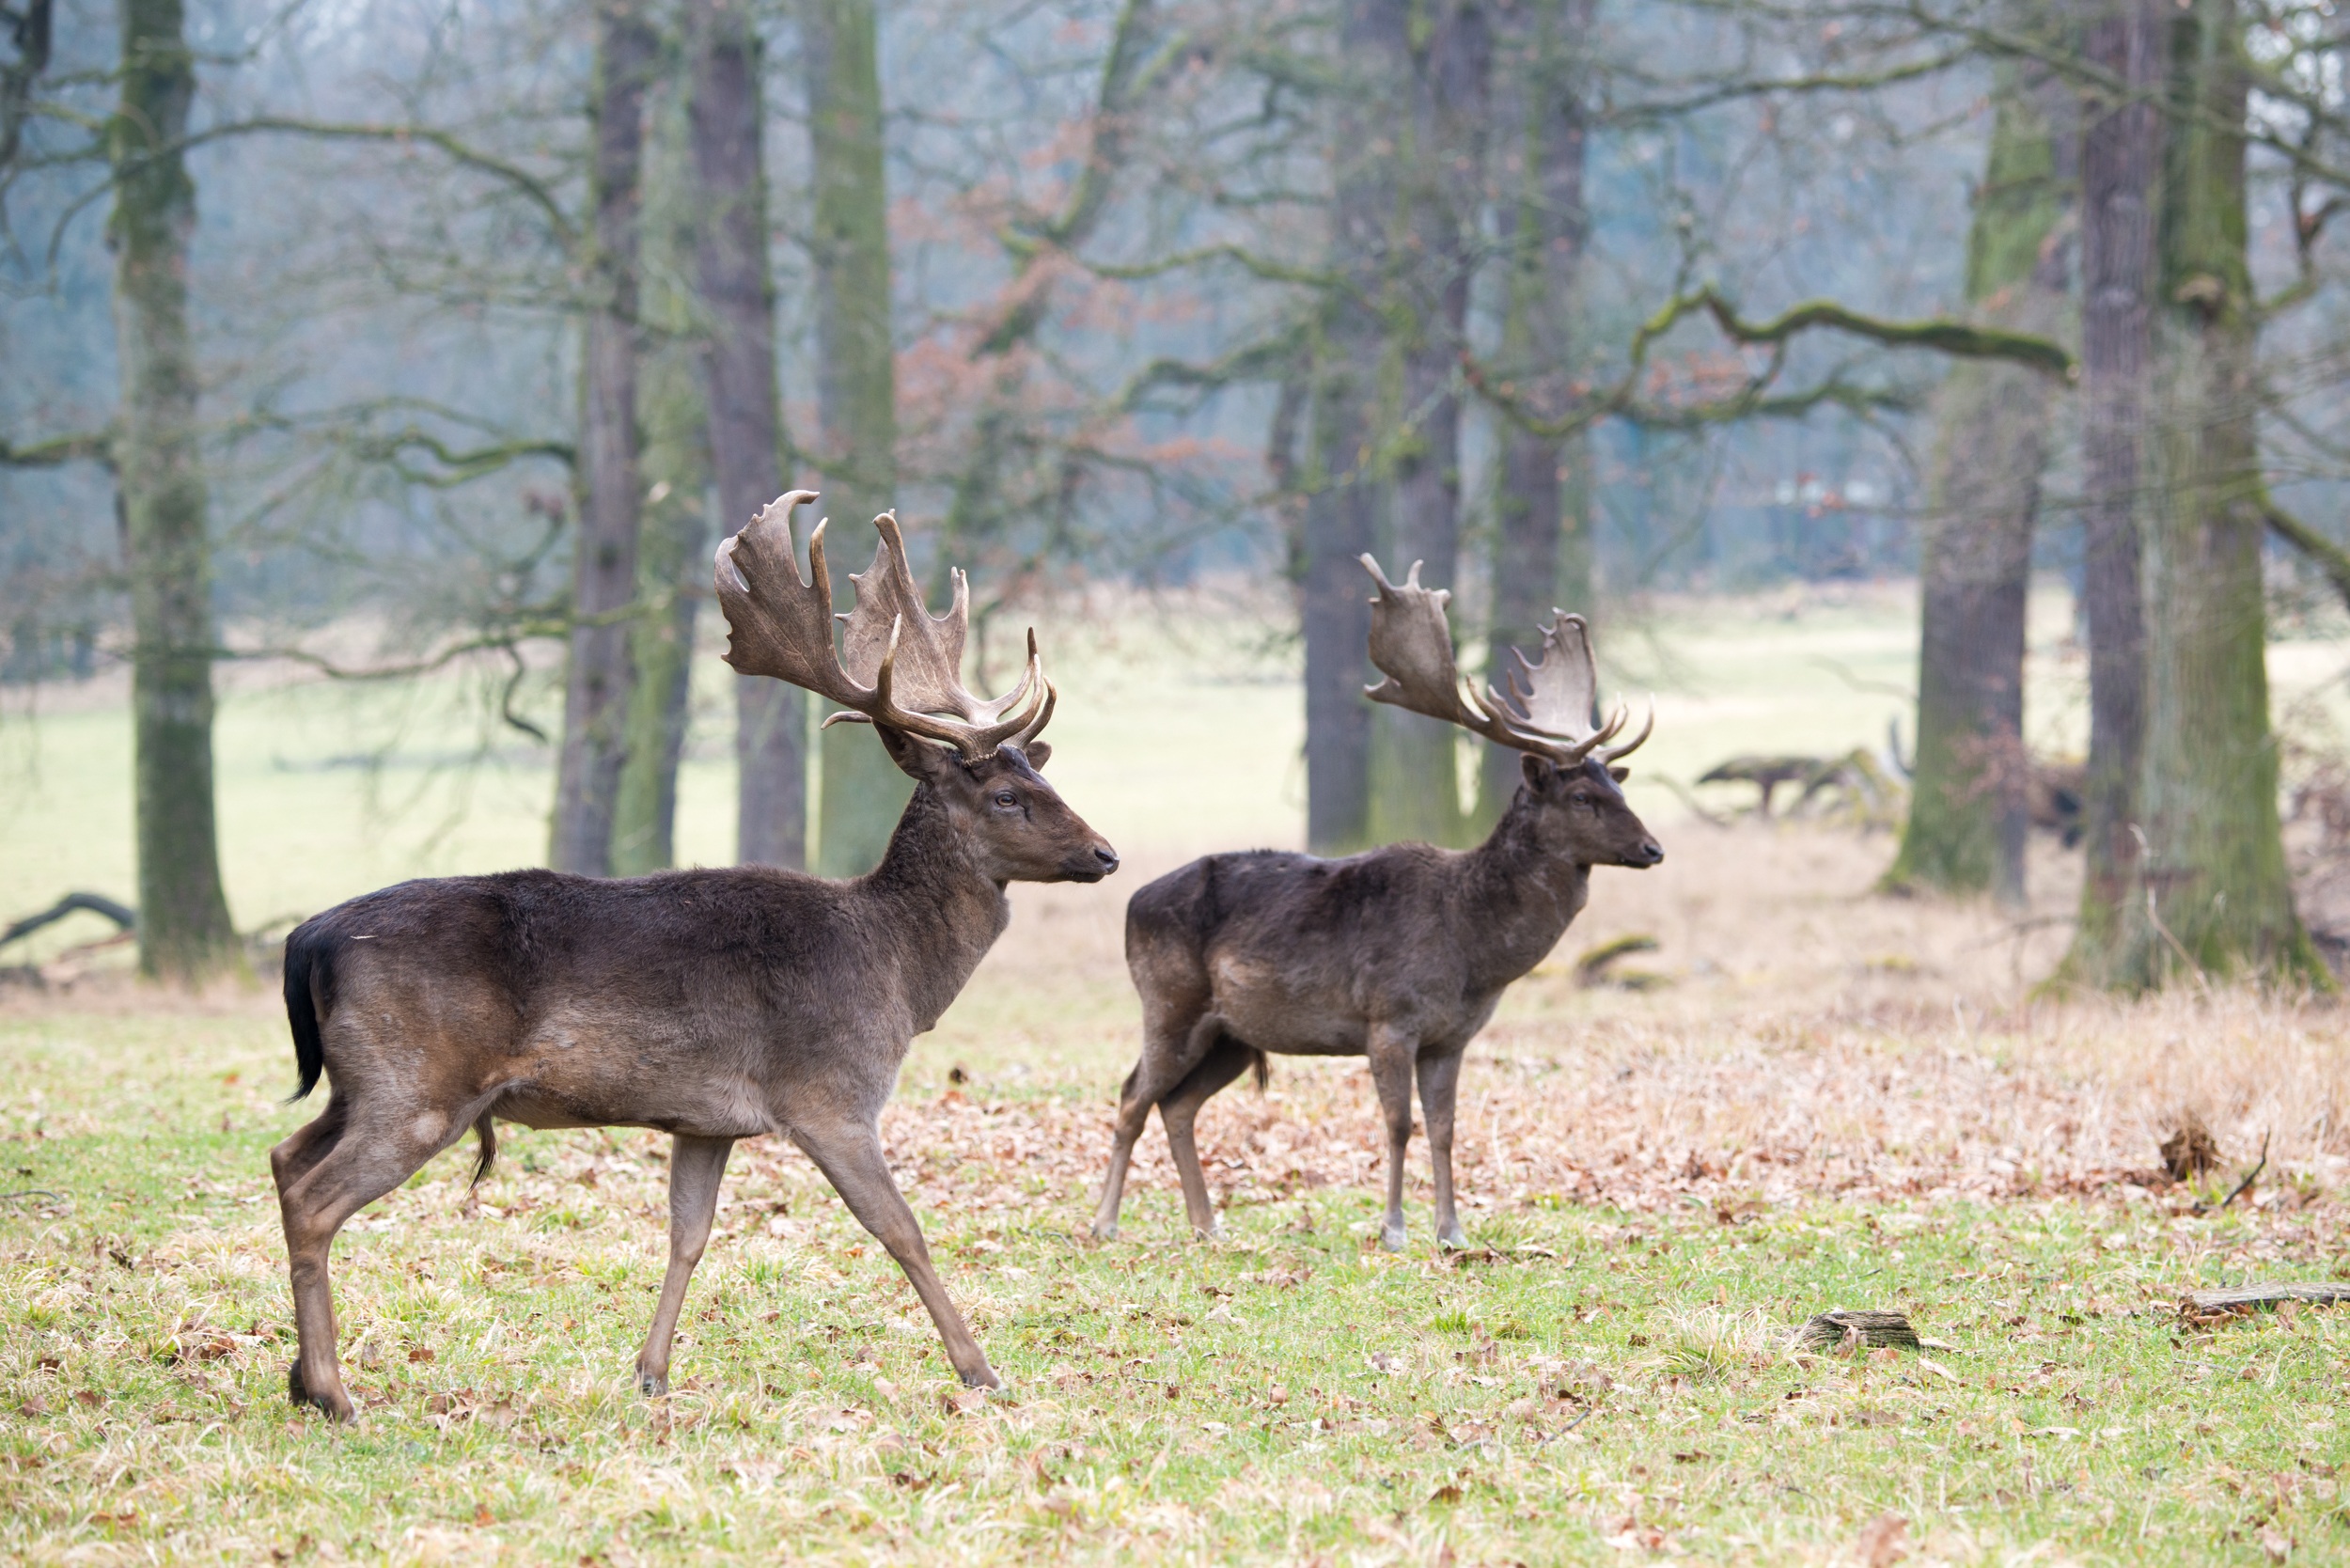
nature, forest, wildlife, wild, deer, mammal, fauna, vertebrate, fallow deer, elk, dama dama, deer hunting, white tailed deer, pack animal, musk deer